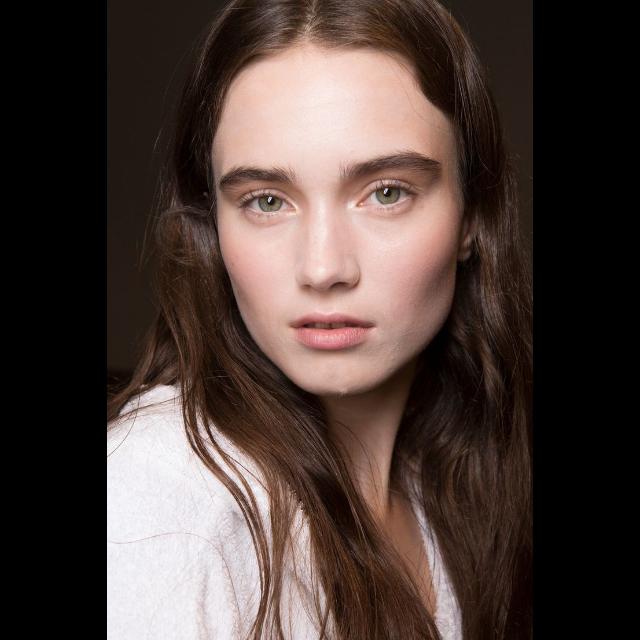
Portrait style: Real Portrait